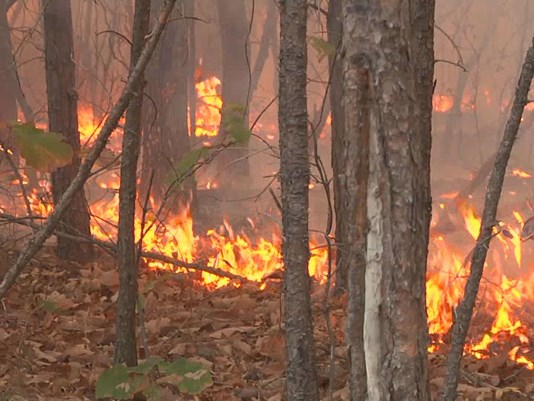
Fire: yes
Smoke: no